Antonio Carafa (cardinal)

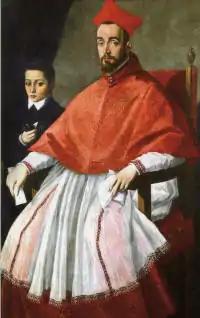
Antonio Carafa

Antonio Carafa was born in Naples to Rinaldo I Carafello Carafa, a local patrician, and Giovanna of the "signori" of Montefalcone. He was a relative of Pope Paul IV through whose household he gained preferment in the Roman Curia.